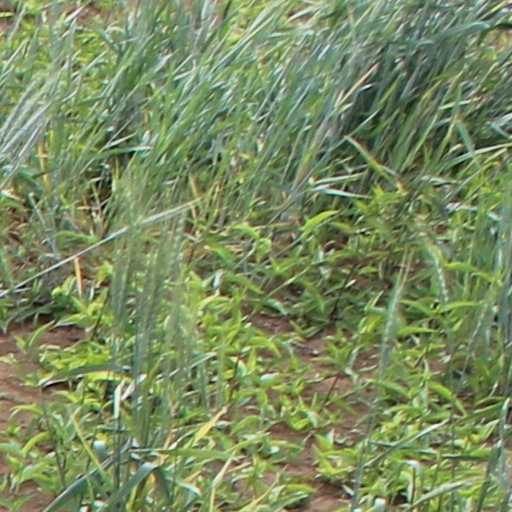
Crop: wheat